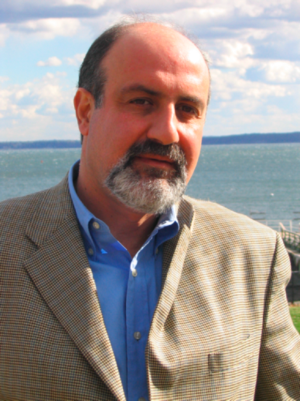
Nassim Nicholas Taleb
Nassim Nicholas Taleb er en libanesisk-amerikansk forfatter og filosof. Han har blandt andet skrevet Fooled by Randomness og The Black Swan.